Cape Cod Baseball League

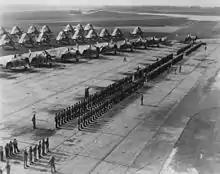
A team from Otis AFB played in the Cape League from the 1940s to the 1960s. View of an inspection at Otis Field in August, 1944.

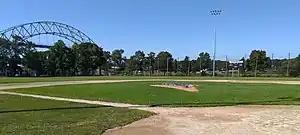
Keith Field, in the shadow of the Sagamore Bridge, was home of the Sagamore Clouters from the 1940s to the 1960s.

From 1963 to 1969, the newly reorganized league maintained the Upper Cape/Lower Cape divisional structure, with the championship series played by the winners of each division. Beginning in 1970, the divisional structure gave way to a single combined league, with the top four teams in the league advancing to the playoffs. This combined league structure continued through 1987.